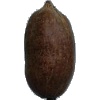
Label: nut_pecan